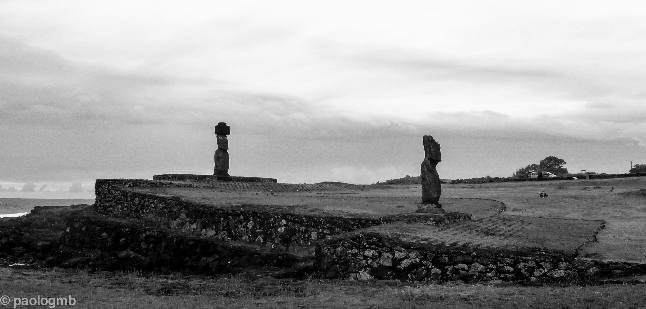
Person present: No